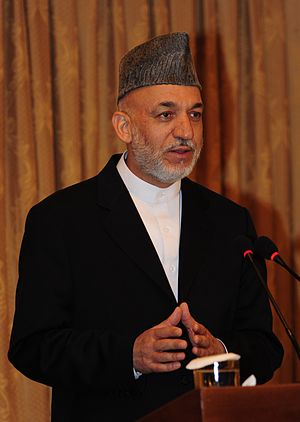
Afghanistans præsident / Liste over Afghanistans præsidenter / Nulevende tidligere præsidenter
Den Islamiske Republik Afghanistans præsident er Afghanistans statsoverhoved og regeringsleder. Han er også øverstbefalende for militæret.